Prehistoric Europe

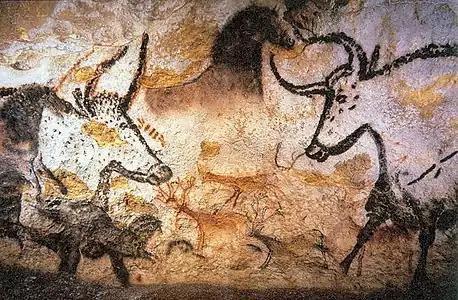
Lascaux cave painting, Magdalenian, 15,000 BC

"Homo sapiens" arrived in Europe around 46,000 and 43,000 years ago via the Levant and entered the continent through the Danubian corridor, as the fossils at the sites of Bacho Kiro cave and Peștera cu Oase suggest. With an approximate age of 46,000 years, the "Homo sapiens" fossils found in Bacho Kiro cave consist of a pair of fragmented mandibles including at least one molar This site yielded the oldest known ornaments in Europe, radiocarbon dated to over 43,000 years ago.